Frøylandsvatnet

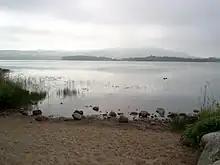
Frøylandsvatnet

The town of Bryne is located at the south end of the lake. The villages of Klepp stasjon, Orstad, and Kvernaland are all located around the northern end of the lake. The origin of the name is from the Norse god Frey.